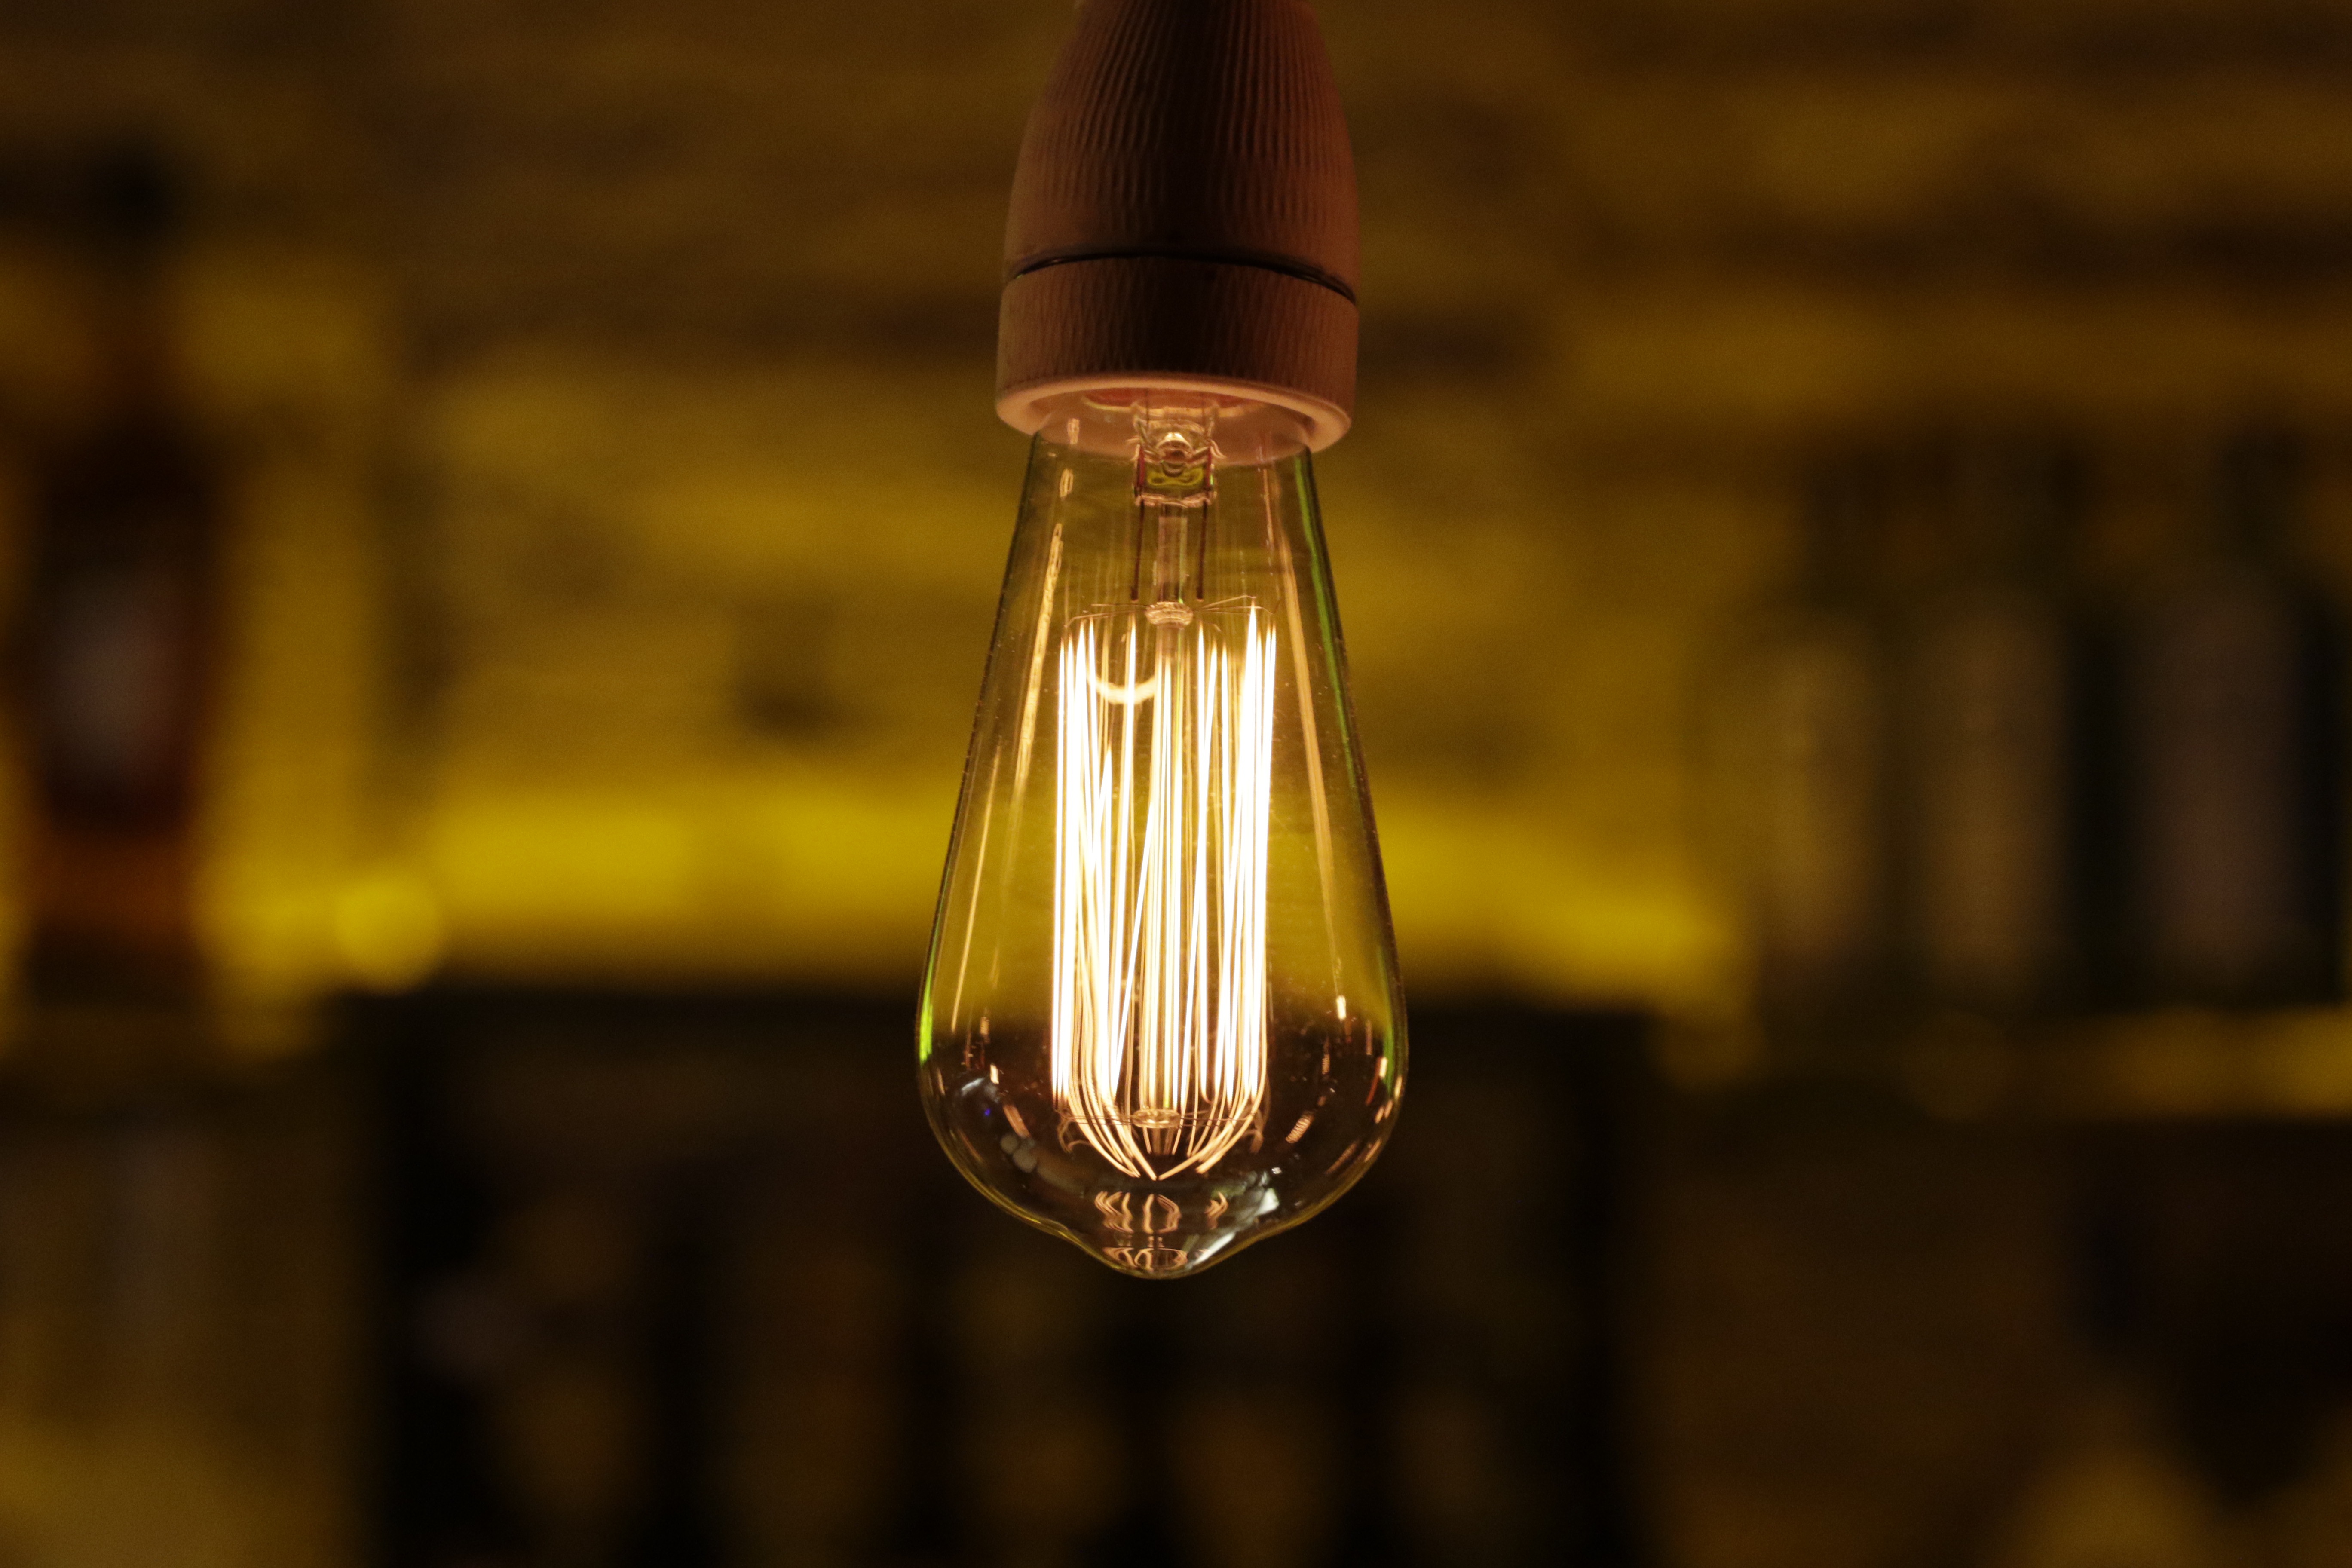
light, wine, glass, old, bar, bottle, lamp, light bulb, lighting, glass bottle, at night, lights, mood, macro photography, incandescent light bulb